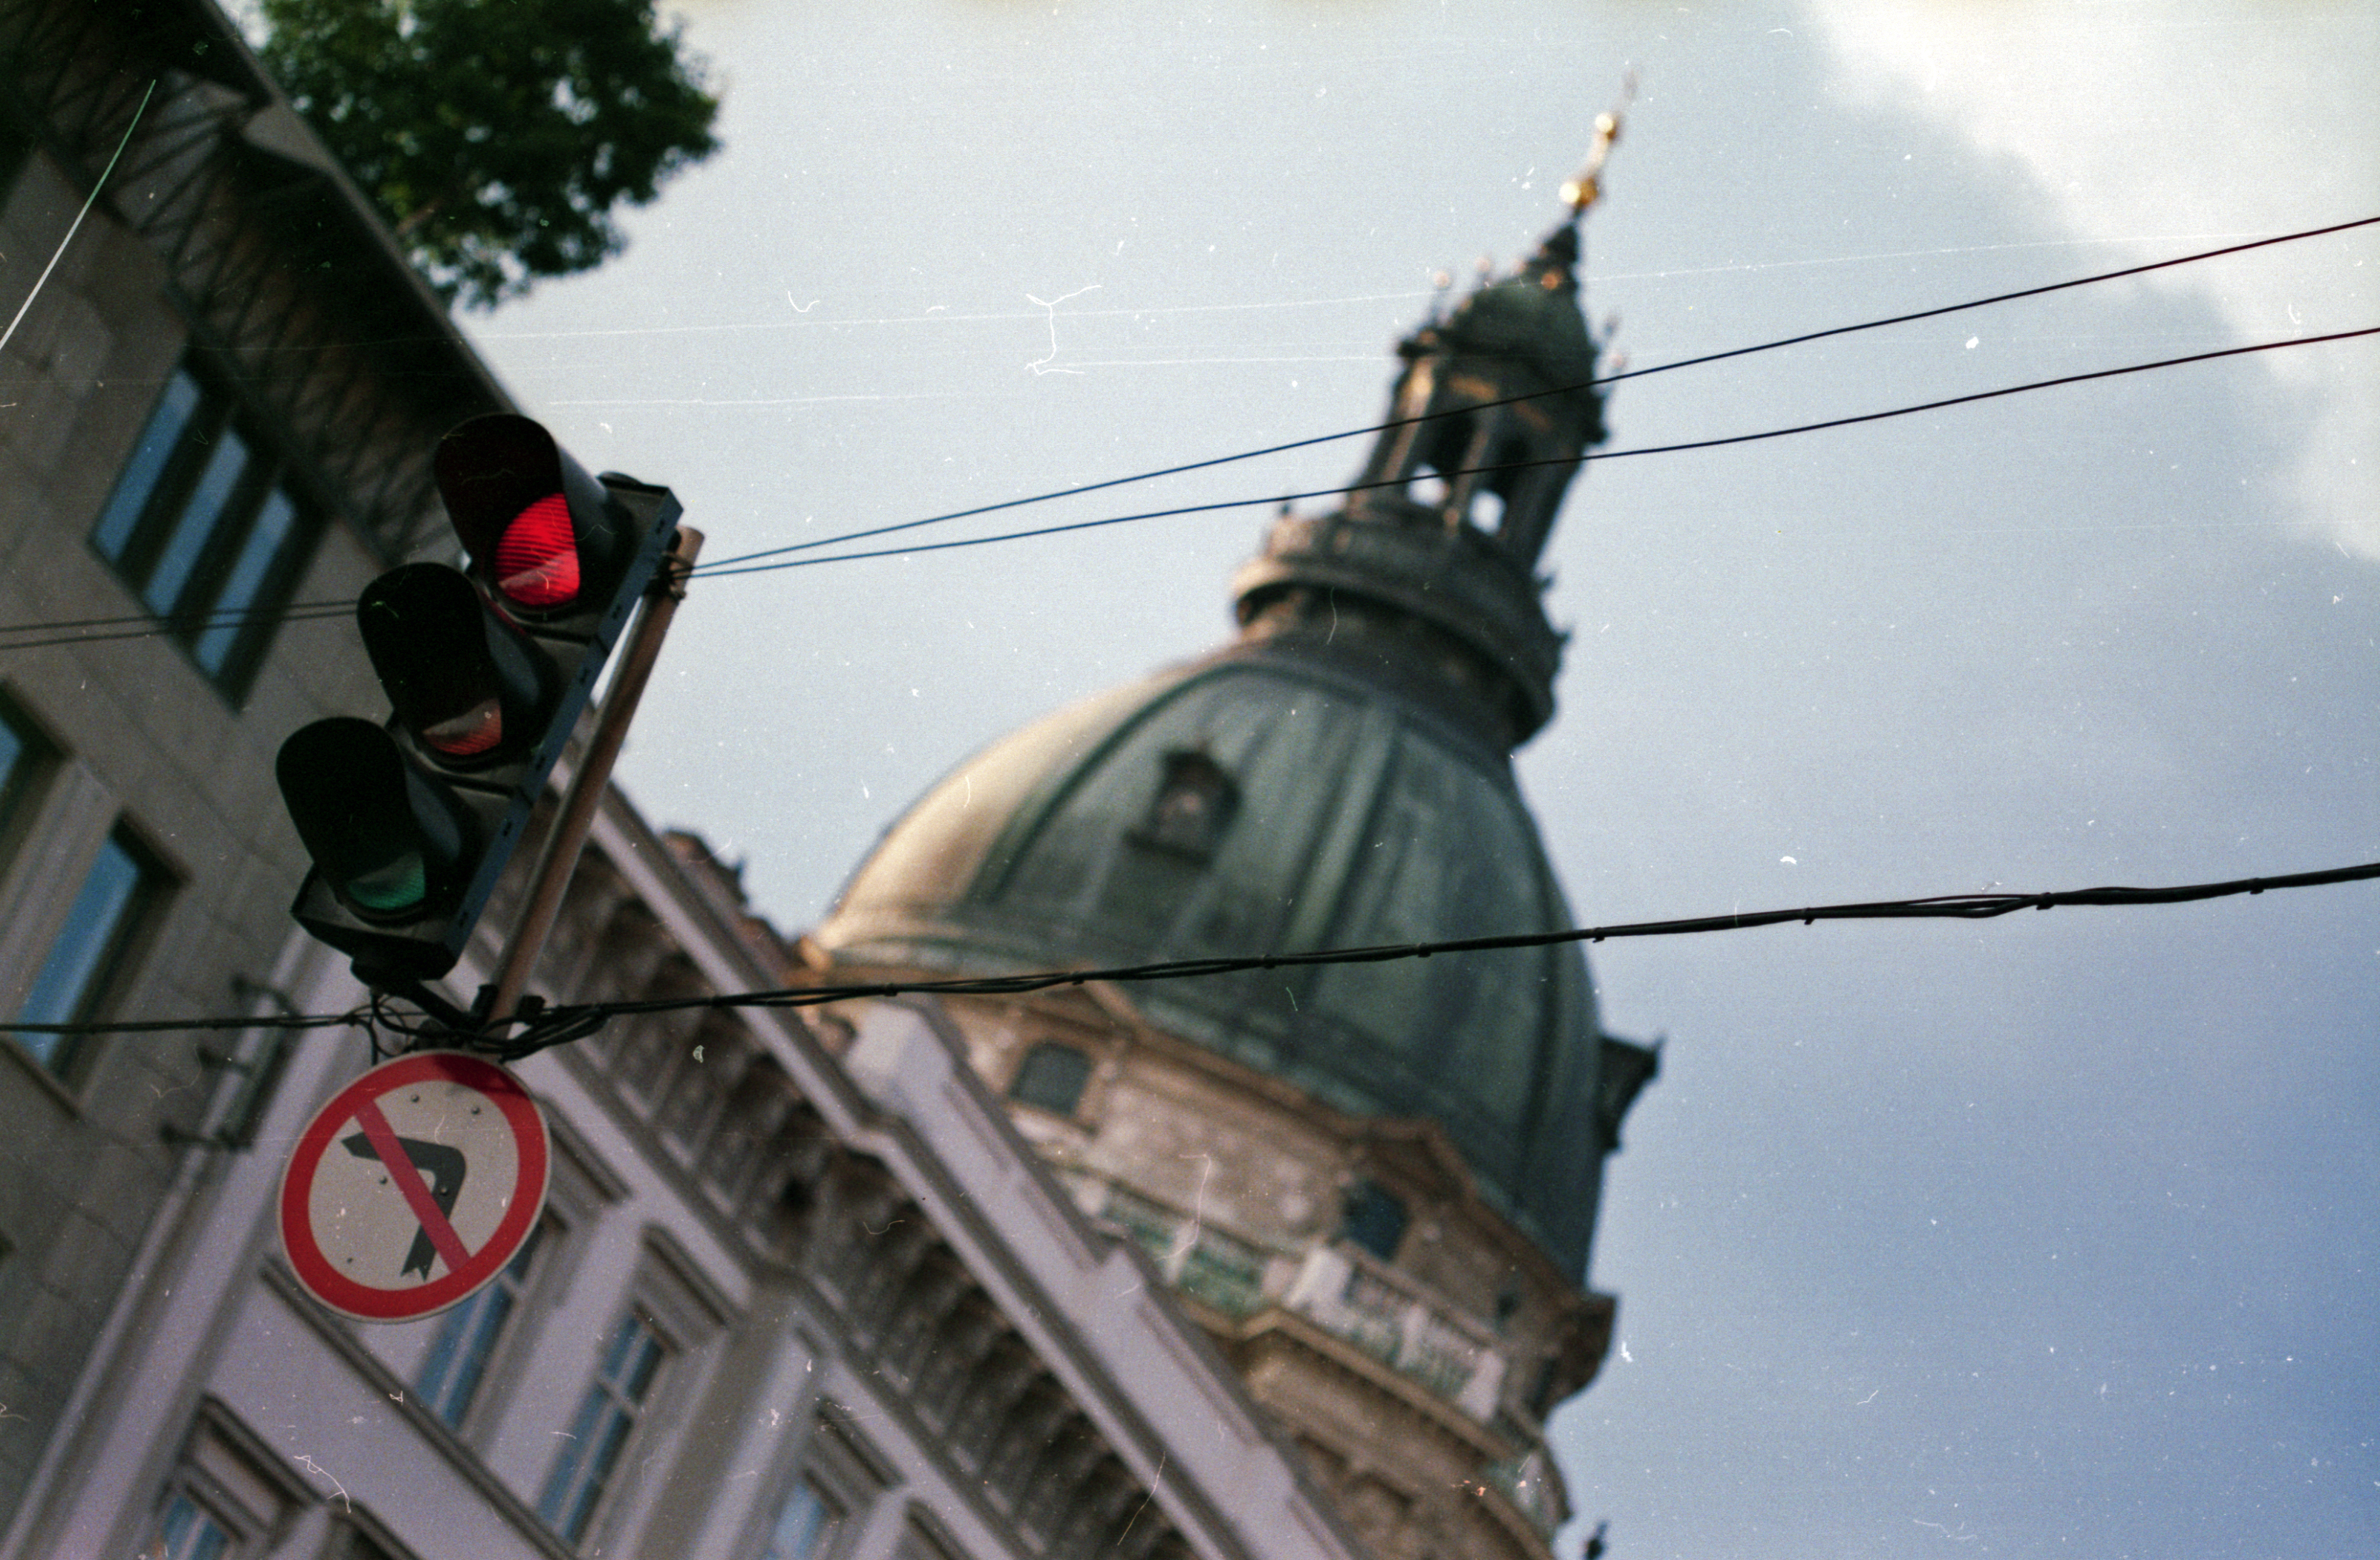
vehicle, electricity